Nanda Road station

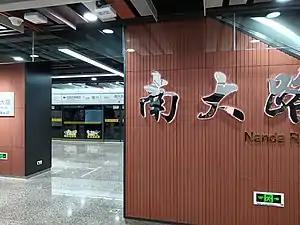
Platform

Nanda Road is a metro station on the Line 15 of the Shanghai Metro. Located at the intersection of Qilianshan Road and Nanda Road in Putuo District, Shanghai, the station was scheduled to open with the rest of Line 15 by the end of 2020. However, the station eventually opened on 23 January 2021 following a one-month postponement. It is located in between station to the north and station to the south.